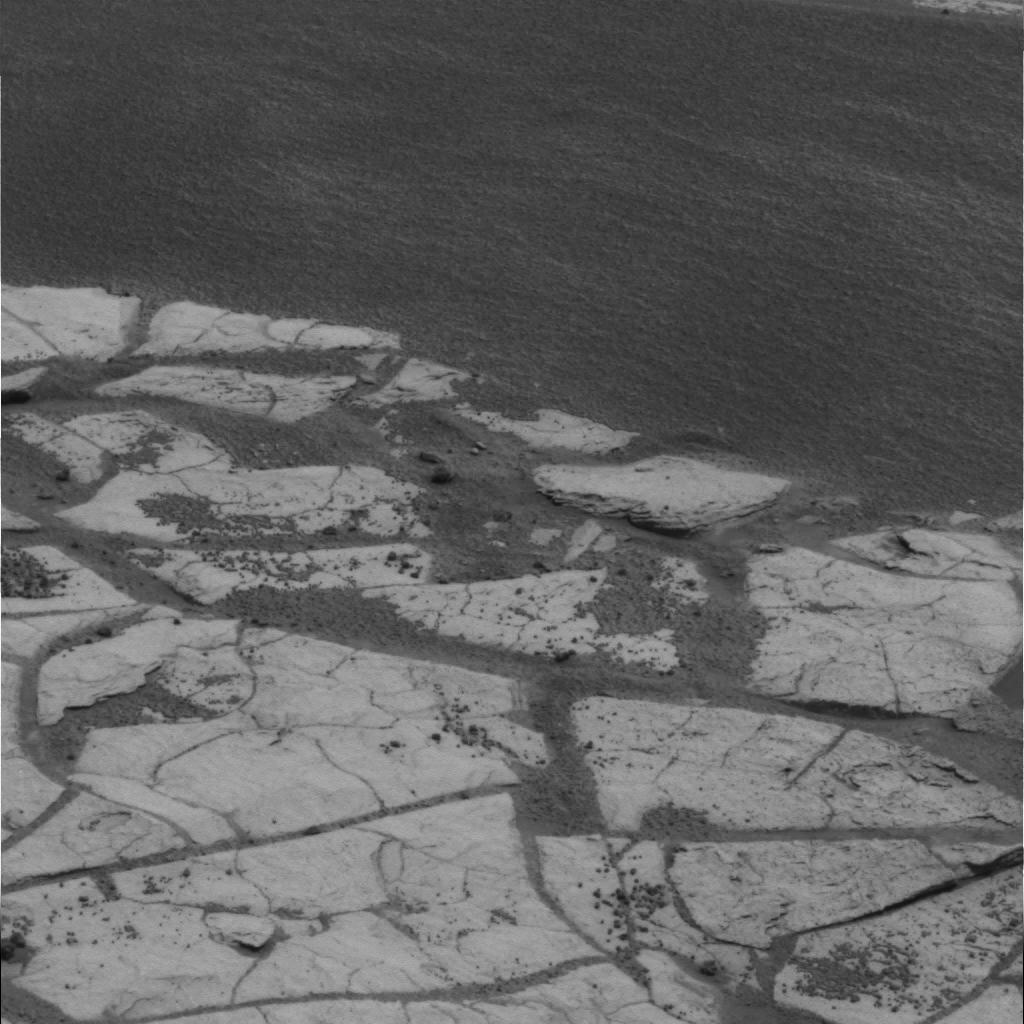
Surface features visible: Rock Outcrops, Rock (Linear Features), Soil, Spherules, Nearby Surface